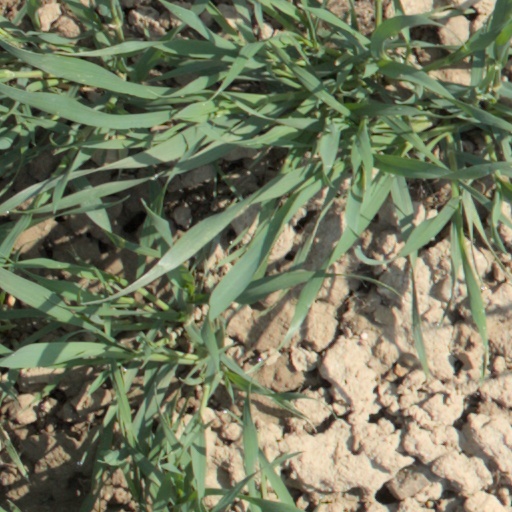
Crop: wheat